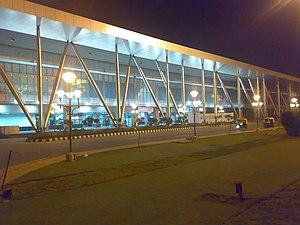
L'aéroport international Sardar Vallabhbhai Patel est un aéroport international desservant les villes d'Ahmedabad et de Gandhinagar dans le Gujarat, en Inde. L'aéroport est situé sur la commune de Hansol, à 9 km au nord du centre d'Ahmedabad. Il porte le nom du Vice Premier Ministre Sardar Vallabhbhai Patel. En 2014, c'était le huitième aéroport le plus fréquenté du pays avec 4,8 millions de passagers annuels. C'est également le hub de la compagnie aérienne à bas prix Spicejet. En 2015, le gouvernement a entamé une procédure de privatisation de l'aéroport